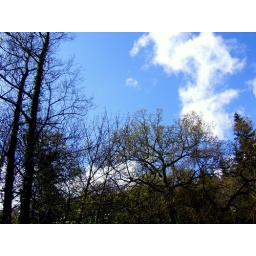
A rare blue sky over Resolven